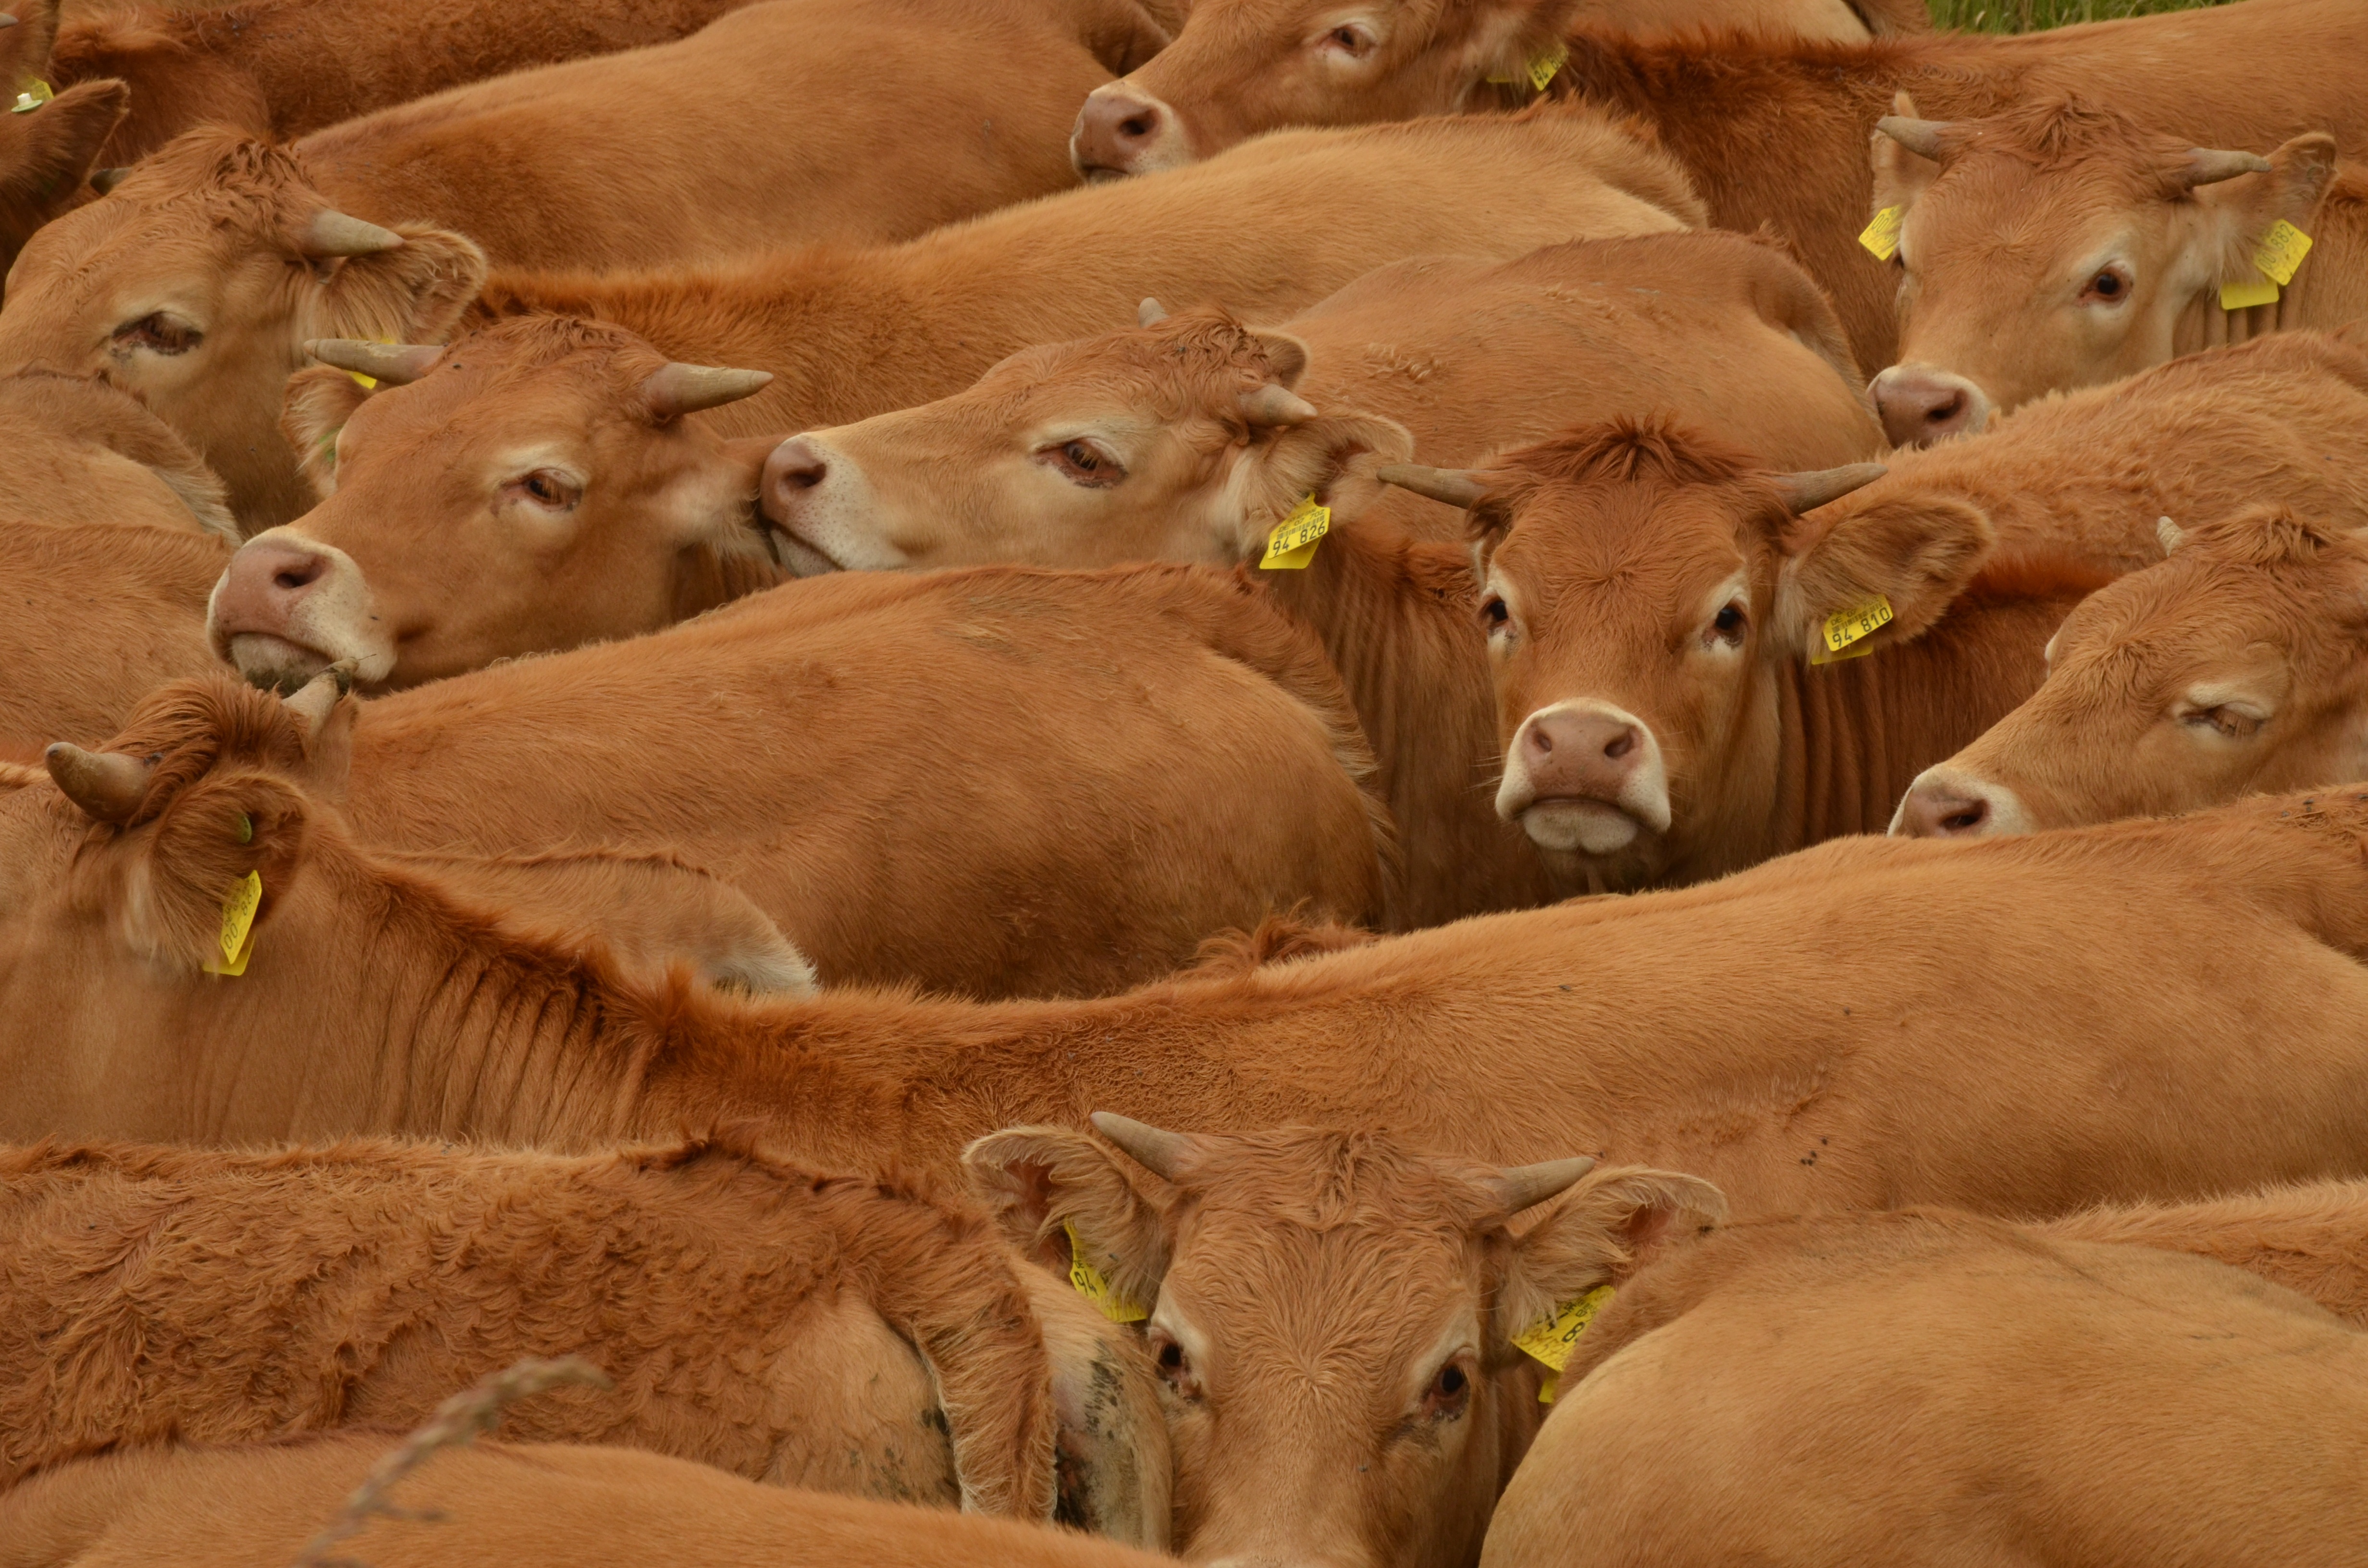
animal, wildlife, cow, cattle, herd, pasture, grazing, brown, mammal, together, fauna, calf, vertebrate, animal husbandry, barbary sheep, cattle like mammal, cow goat family